Mac Arnold

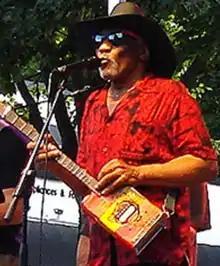
Mac Arnold performs with his band, Plate Full O' Blues, at the 'Fall for Greenville' arts festival, October 2013

On September 23, 2017, Mac Arnold was inducted into the Alabama Blues Hall of Fame at the historic Dr. John R. Drish House in Tuscaloosa, Alabama.